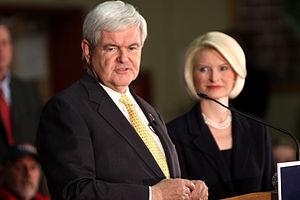
Newton Leroy McPherson dit Newt Gingrich, né le 17 juin 1943, est un homme politique, écrivain et conseiller américain.